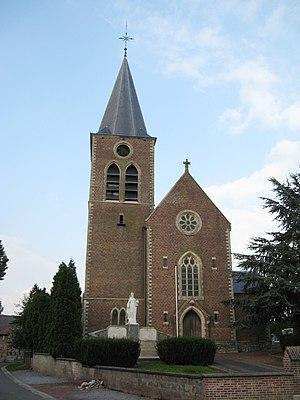
Cette page regroupe l'ensemble des monuments classés de la ville de Gingelom.
Corthys aussi écrit Cortis est une section de la commune belge de Gingelom située en Région flamande dans la province de Limbourg.